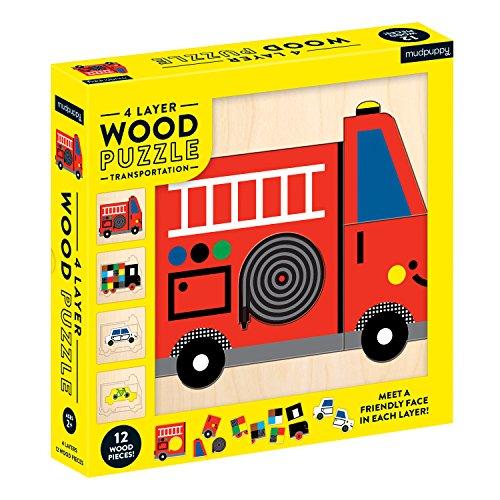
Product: Mudpuppy 4-Layer Transportation Friends 12Piece Wood Jigsaw Puzzle, Ages 2+ - Colorful Vehicle Illustrations, Multicolor
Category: Toys & Games | Puzzles | Jigsaw Puzzles
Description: Four different vehicle drawings - each layer of the kids' Wooden puzzle contains a different drawing of a vehicle with a smiling face, including a fire engine, a truck, a car and a bicycle.
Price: $17.99
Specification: ProductDimensions:9.2x9.2x1.5inches|ItemWeight:1.35pounds|ShippingWeight:1.35pounds(Viewshippingratesandpolicies)|ASIN:0735355894|Itemmodelnumber:9780735355897|Manufacturerrecommendedage:2months-8years